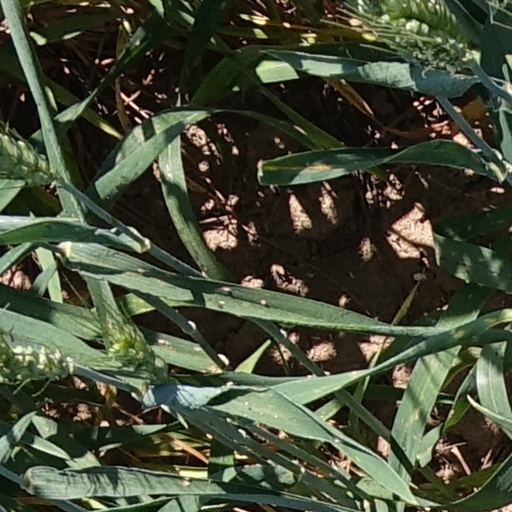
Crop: wheat